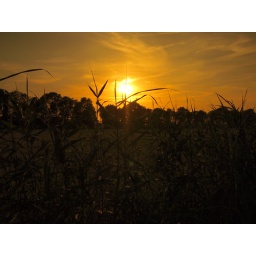
sunset in grass field